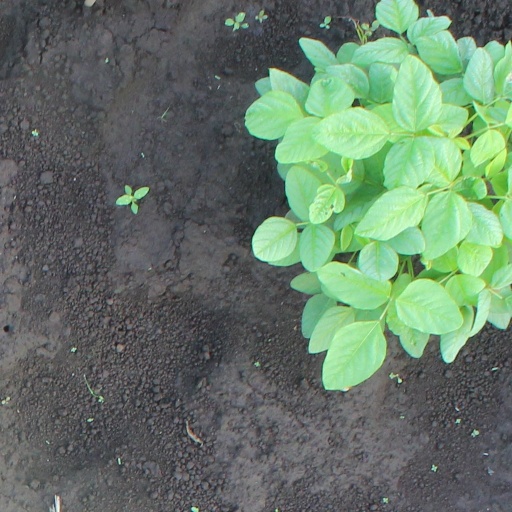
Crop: soybean